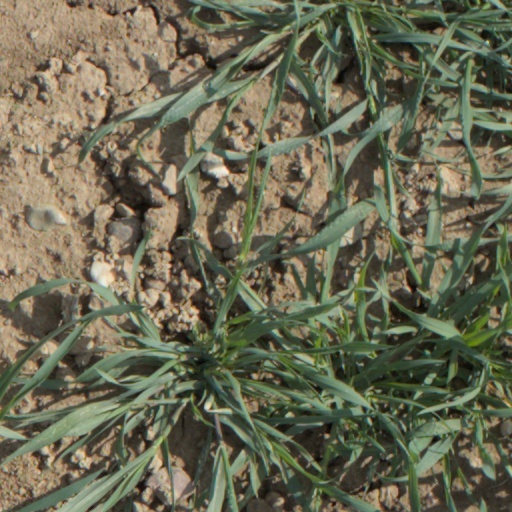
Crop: wheat